Jeeves in the Springtime

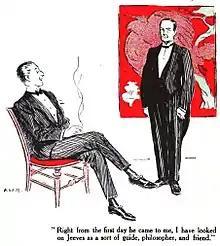
1921 "Strand" illustration by A. Wallis Mills

"Jeeves in the Springtime" is a short story by P. G. Wodehouse, and features the young gentleman Bertie Wooster and his valet Jeeves. The story was published in "The Strand Magazine" in December 1921 in London, and in "Cosmopolitan" in New York that same month. The story was also included in the 1923 collection "The Inimitable Jeeves" as two separate chapters, "Jeeves Exerts the Old Cerebellum" and "No Wedding Bells for Bingo".